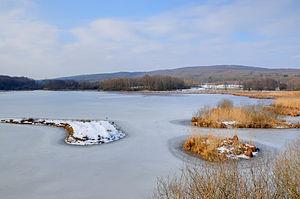
Sermamagny est une commune française située dans le département du Territoire de Belfort en région Bourgogne-Franche-Comté. La commune est administrativement rattachée au canton de Valdoie. Ses habitants sont appelés les Sermamagniens.
L'étang du Malsaucy, est un plan d'eau d'une superficie de 55 hectares et le plus grand du Territoire de Belfort.